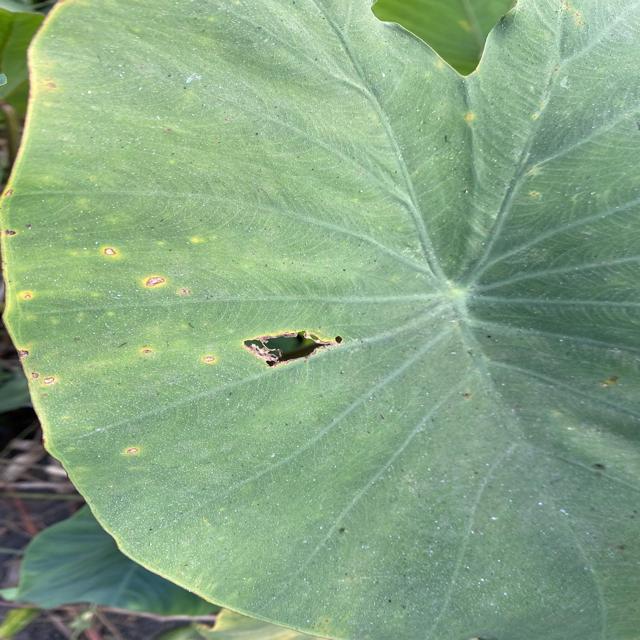
Label: Early_Blight